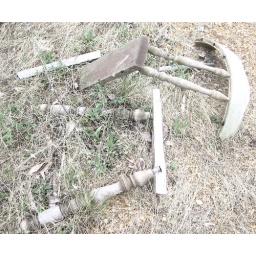
Remnants of an old chair near an abandoned house found in Shenandoah River State Park in Front Royal, Virginia